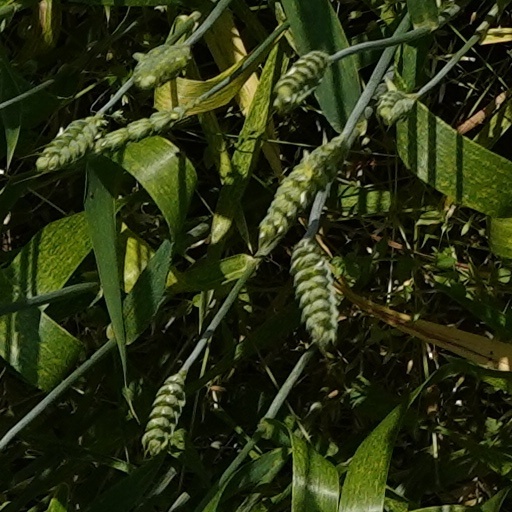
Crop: wheat